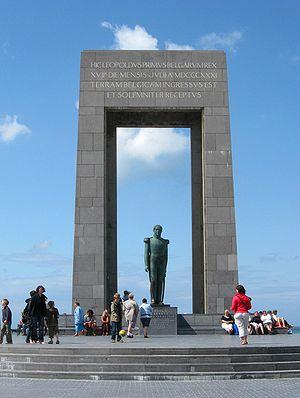
René Cliquet, né à Bruxelles en 1899 et y décédé en 1977, est un sculpteur et médailleur belge.
La Panne est une commune néerlandophone de Belgique située en Région flamande dans la province de Flandre-Occidentale.